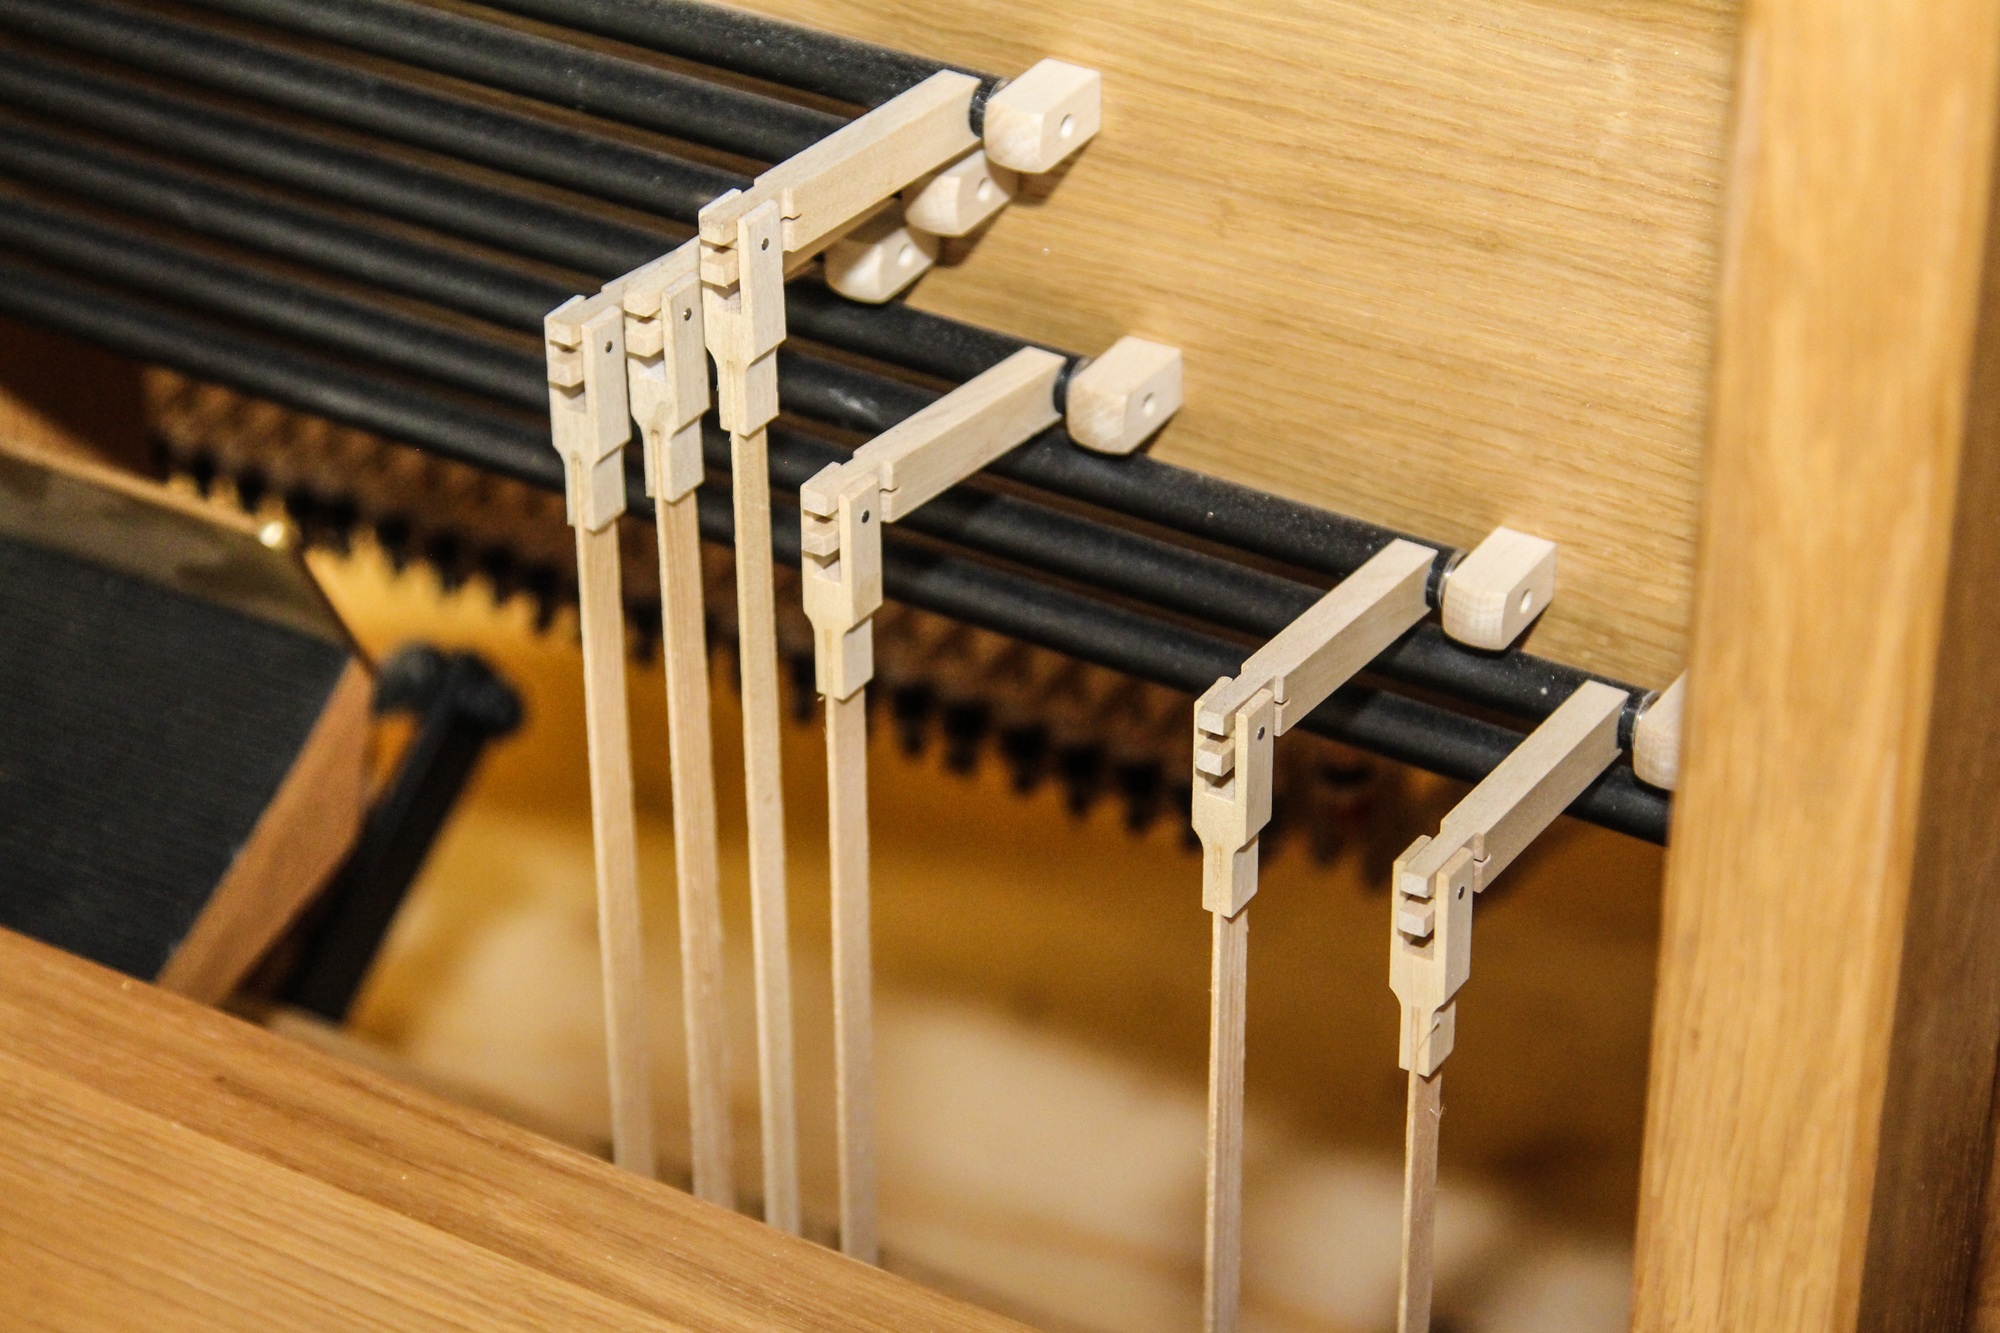
music, wood, keyboard, technology, instrument, piano, church, furniture, musical instrument, handrail, hardwood, stairs, organ, mechanics, redirection, string instrument, baluster, electronic device, vibraphone